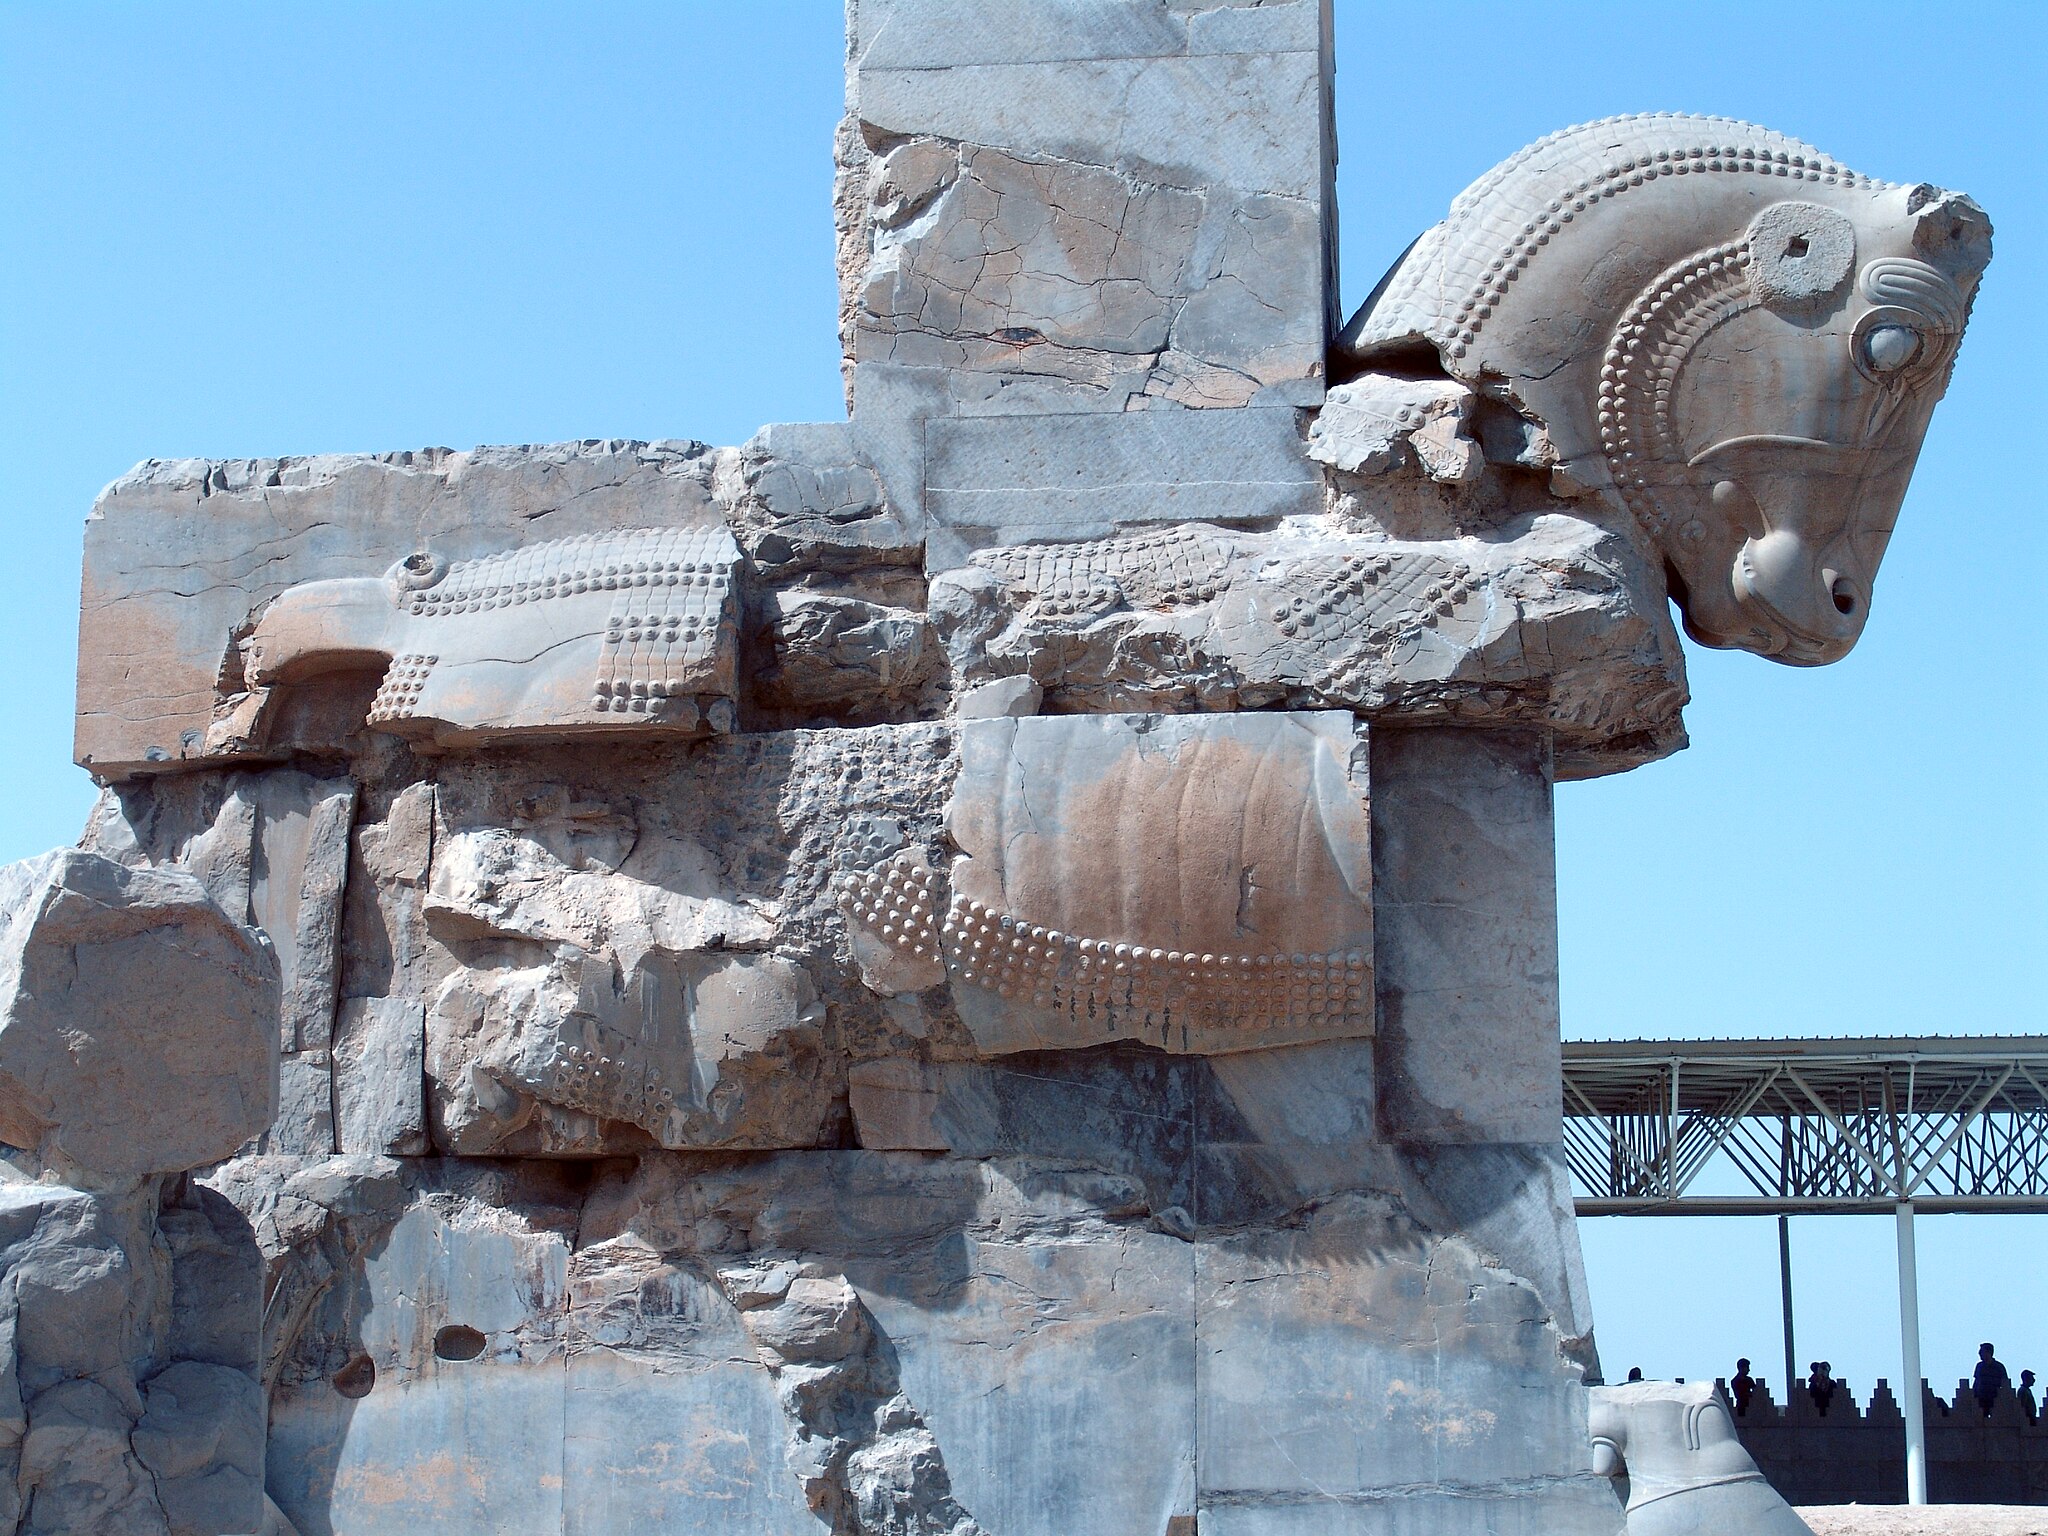
Title: Persepolis-Darafsh 1 (62)
Description: Persepolis
Date: 2008-03-20 10:19:18
Categories: GFDL, Taken with Sony DSC-F828, License migration redundant, Self-published work, Files with coordinates missing SDC location of creation, 2008 in Persepolis, Bull statue in the northern facade, Hall of hundred columns, Photos by Darafsh Kaviyani